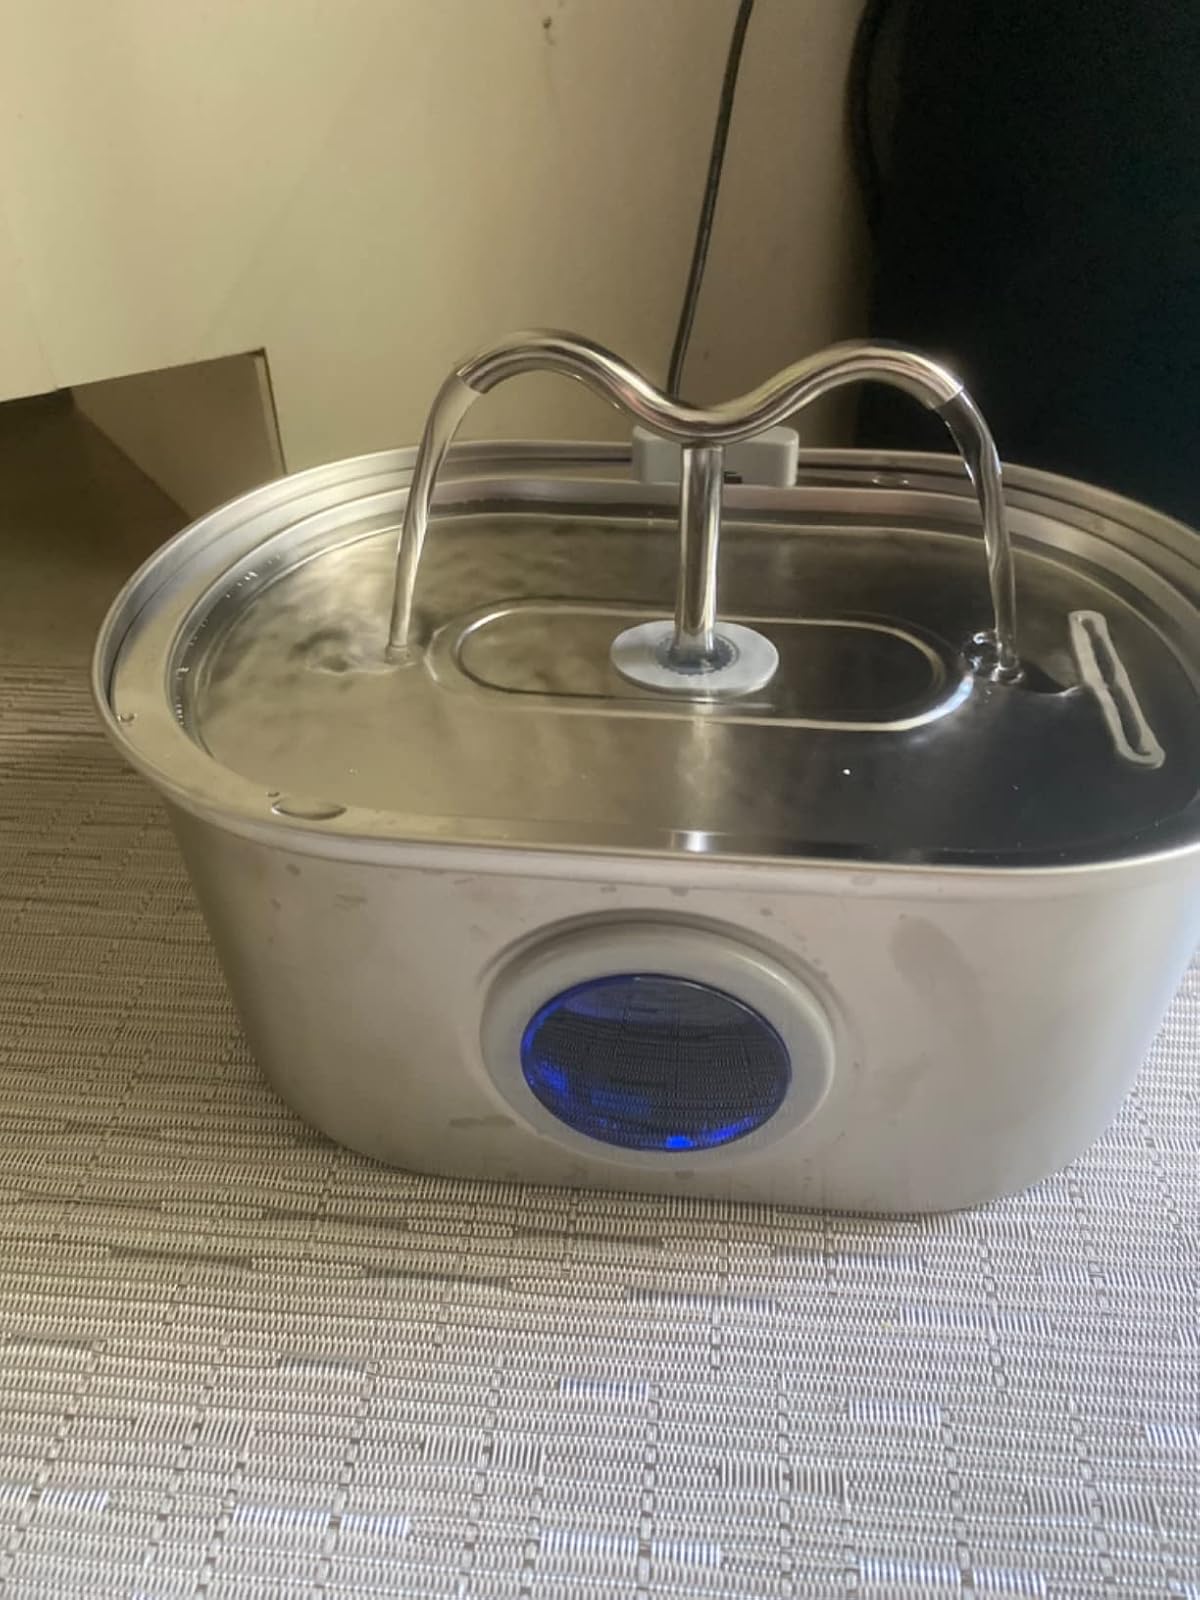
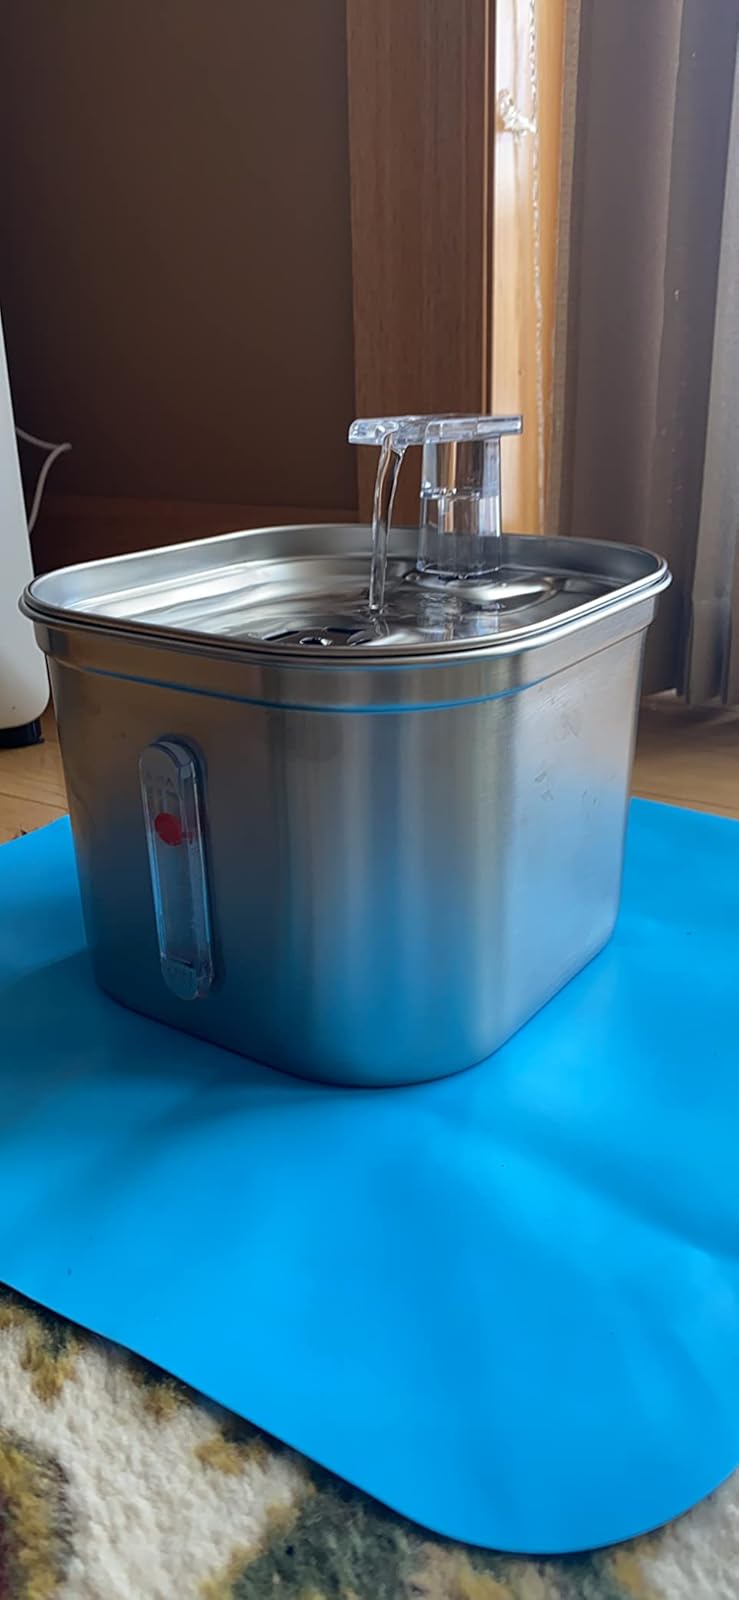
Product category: items_bowl
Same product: no